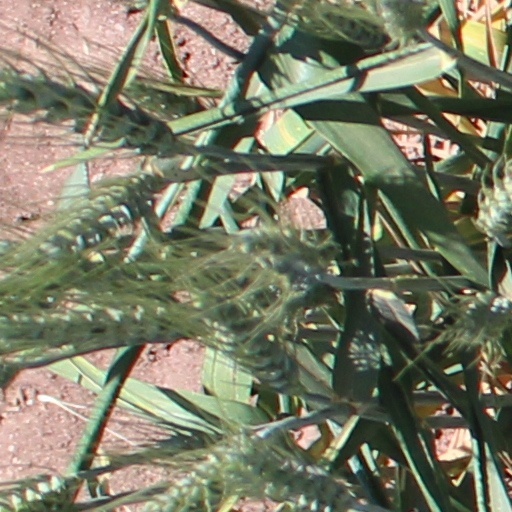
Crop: wheat